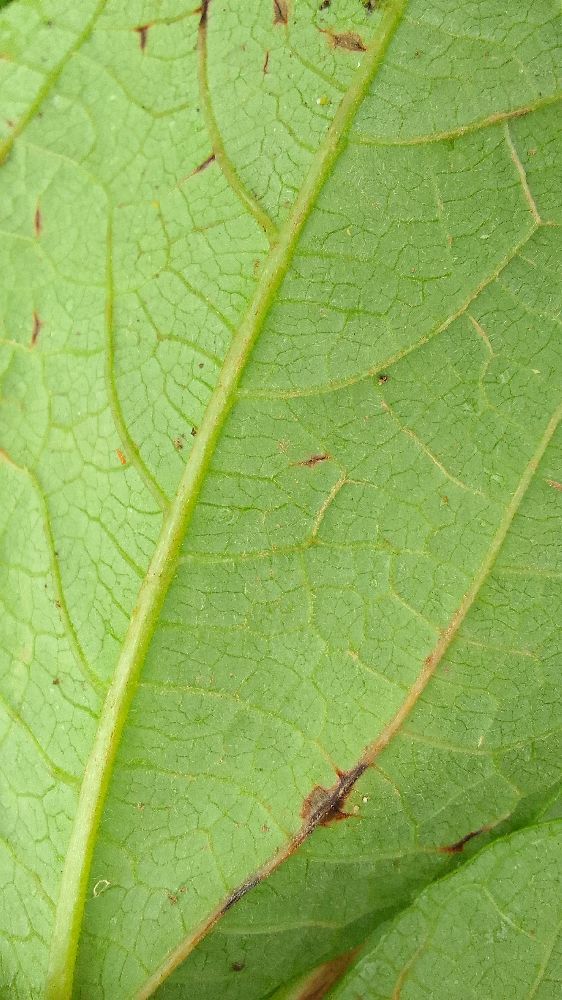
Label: anthracnose